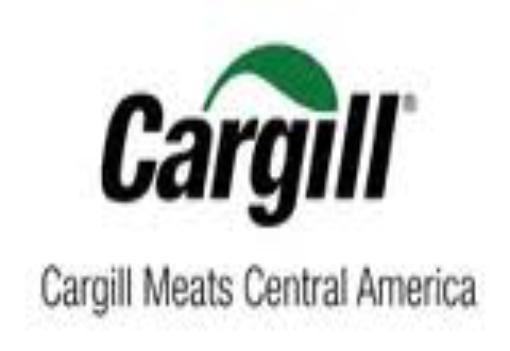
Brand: Cargill
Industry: Others